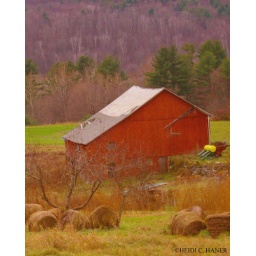
Look's kind of cool sitting off in the field